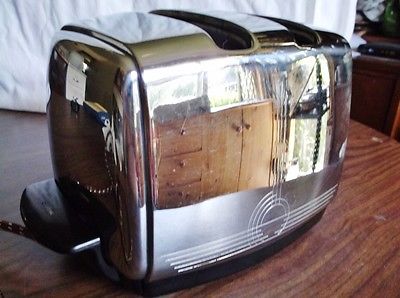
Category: toaster